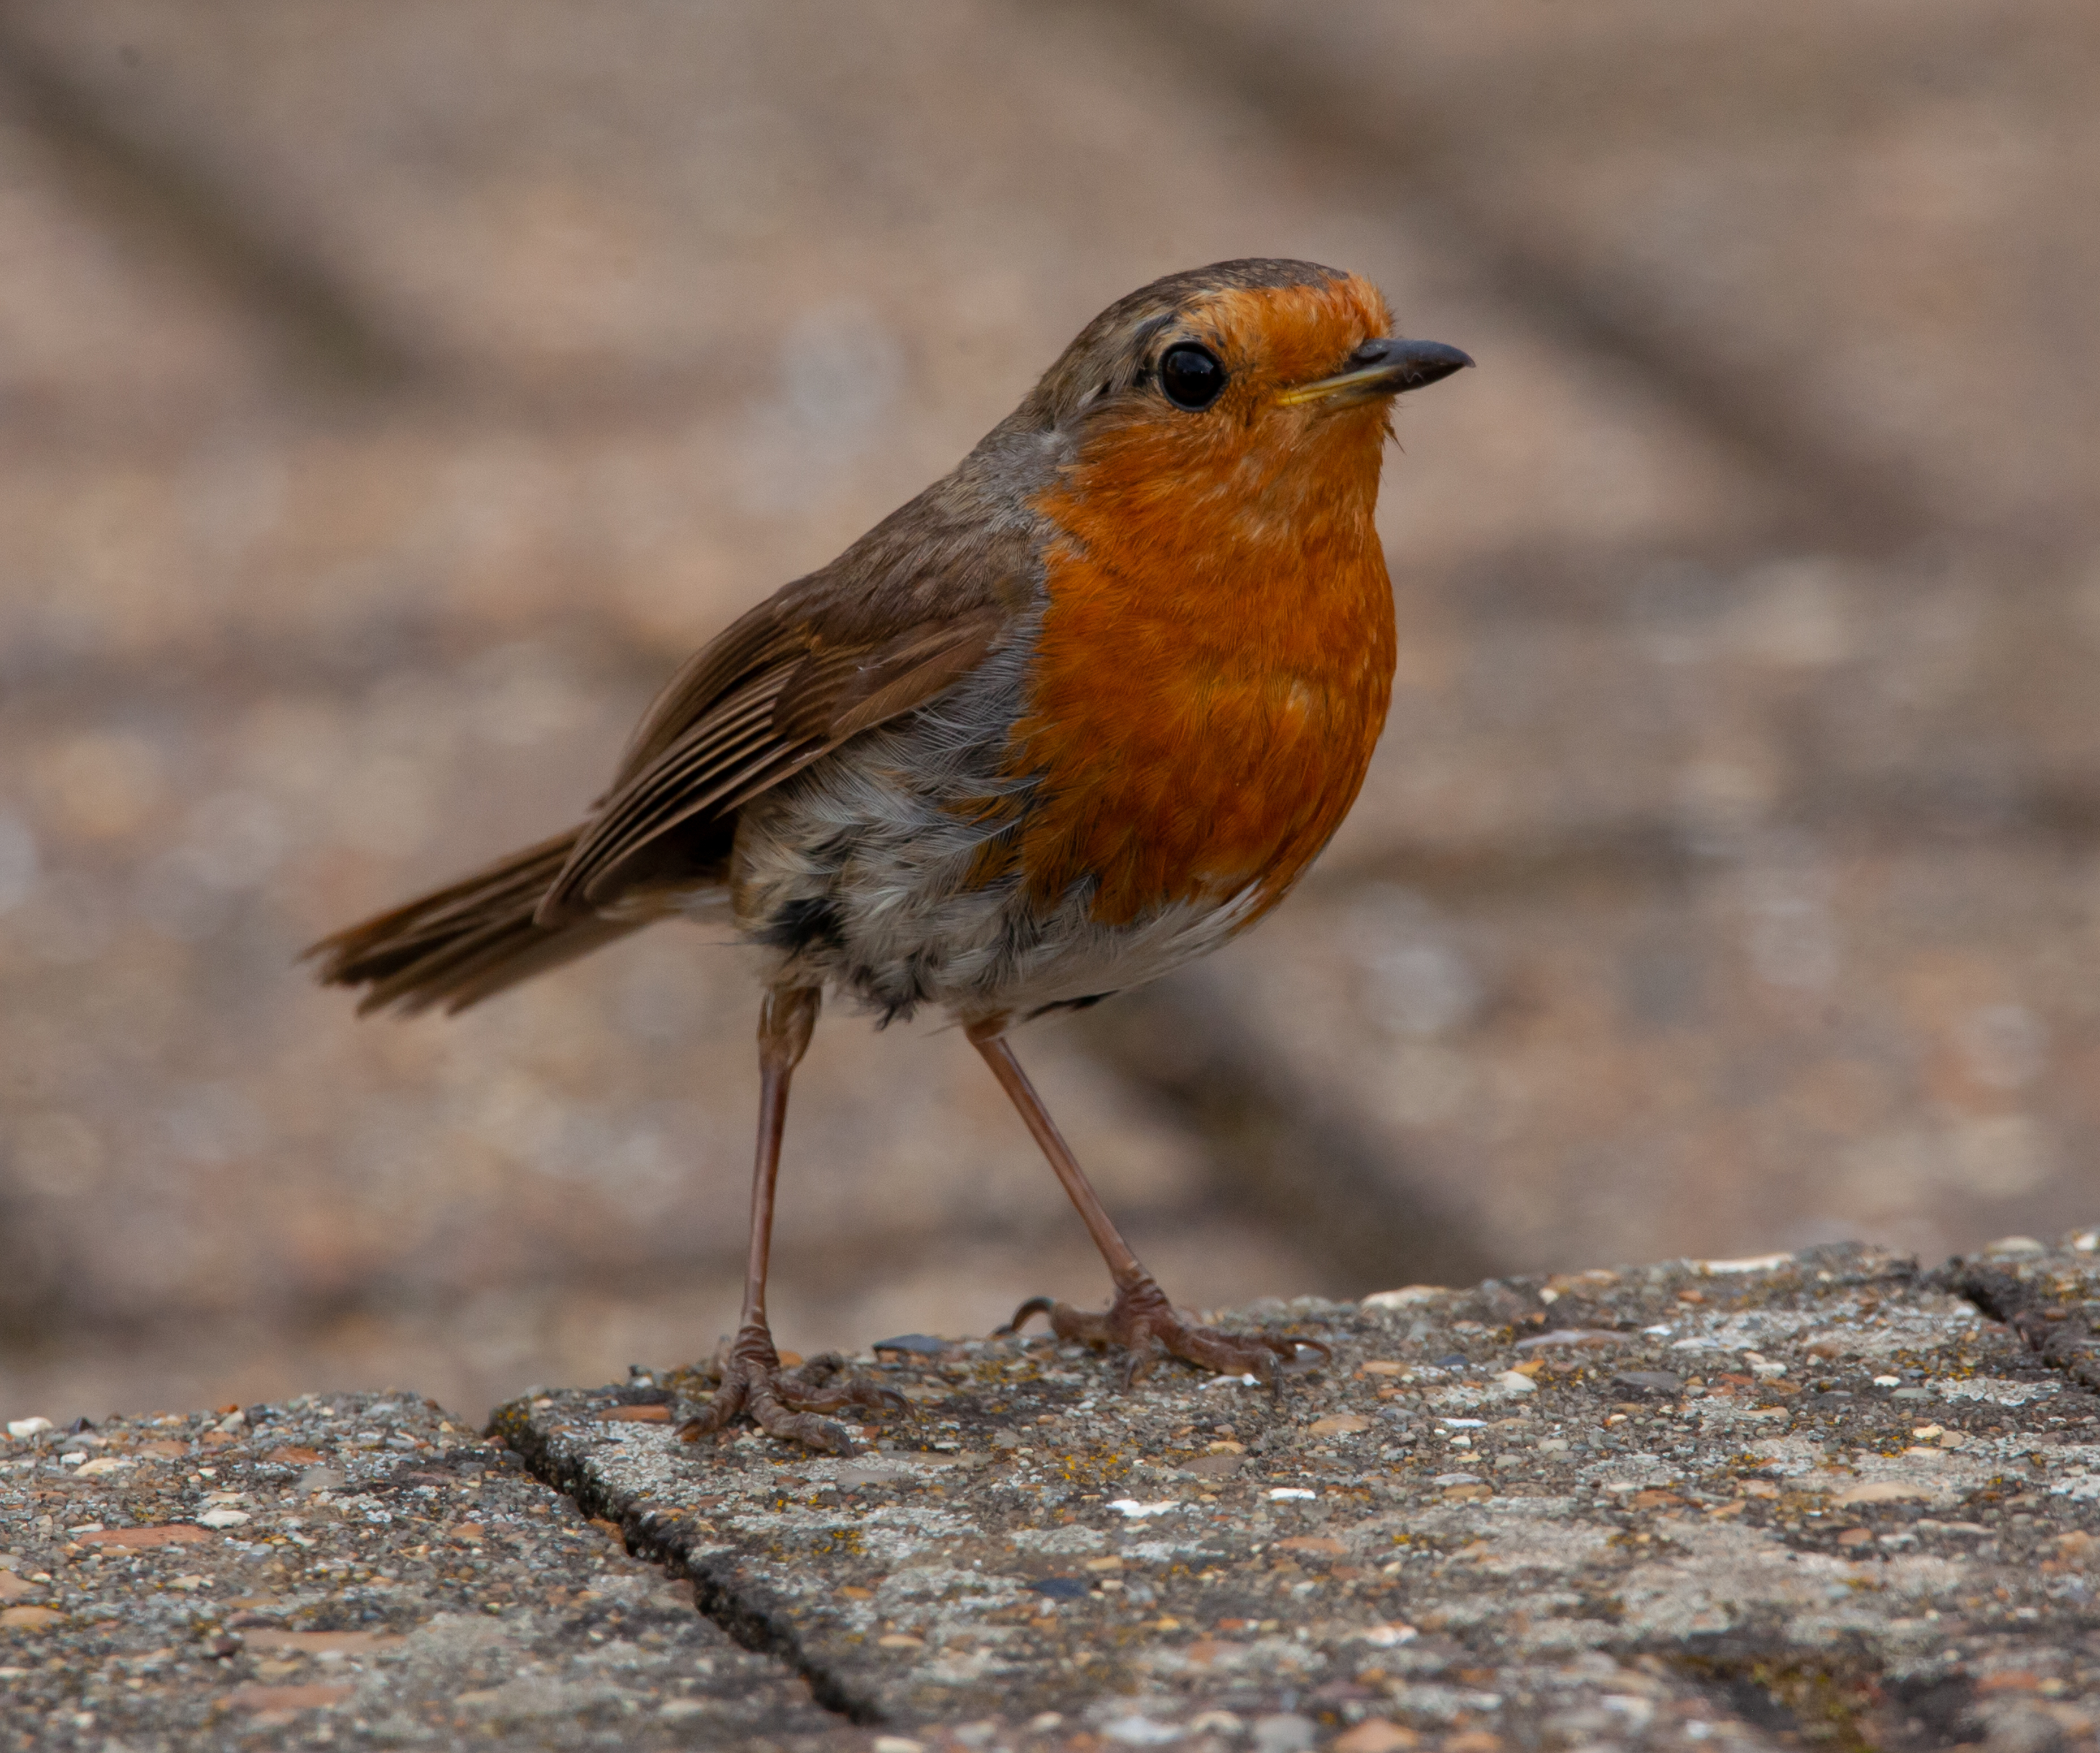
robin, european robin, chat, flycatcher, red, bird, animal, songbird, garden, urban, plumage, bill, species, vertebrate, beak, old world flycatcher, finch, perching bird, nightingale, emberizidae, wildlife